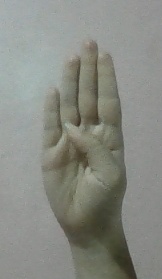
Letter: kaaf